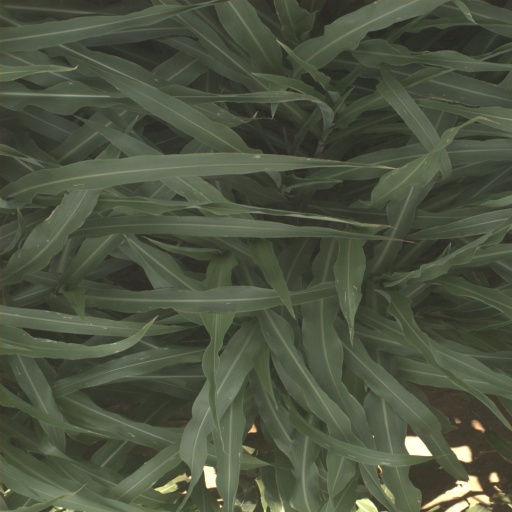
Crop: sorghum